The Boogens

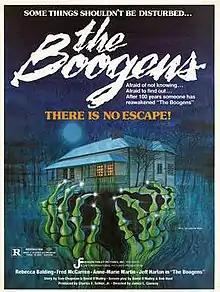
Theatrical release poster

The Boogens is a 1981 American monster film directed by James L. Conway and starring Rebecca Balding, Fred McCarren, Anne-Marie Martin, Jeff Harlan, John Crawford, Med Flory, Jon Lormer, and Scott Wilkinson. The title refers to scaly turtle-like monsters that are released from an abandoned and boarded-up silver mine, and begin to wreak havoc.